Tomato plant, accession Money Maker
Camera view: tilt-top (135 deg); turntable rotation: 90 degrees
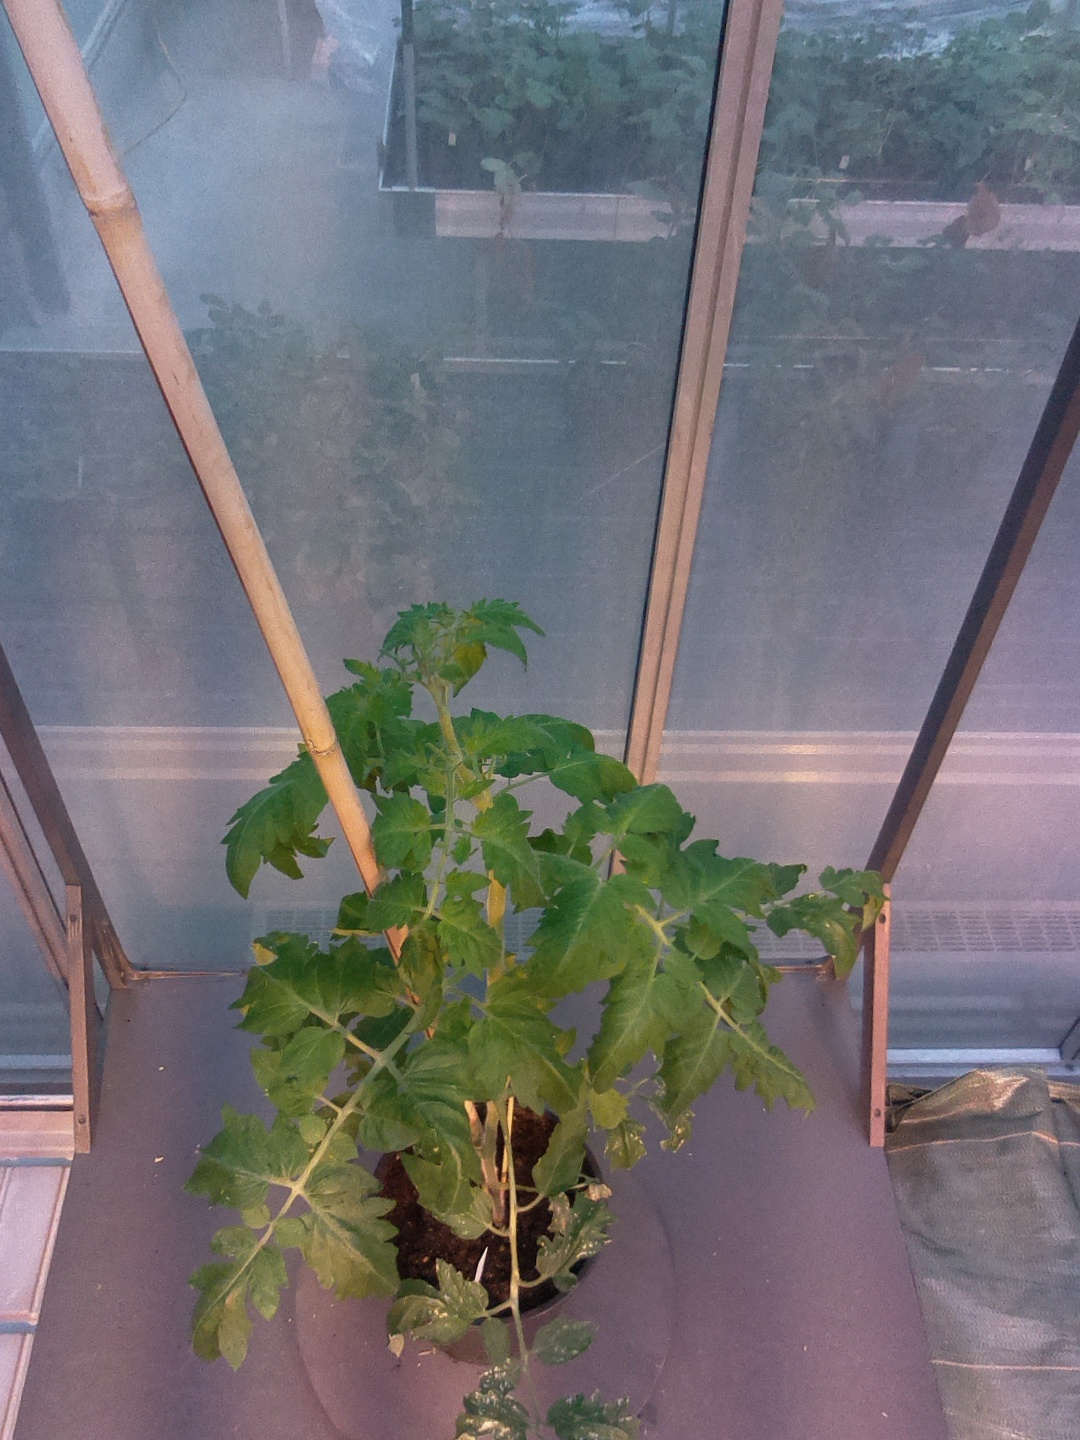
BBCH growth stage 54: 4 inflorescences visible